List of members of the 5th National Assembly of Pakistan

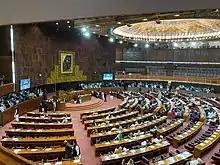

The 5th Parliament of Pakistan was the unicameral legislature of Pakistan formed after the 1970 General Elections. There were 313 Members of Parliament, including 169 from East Pakistan and 144 from West Pakistan.